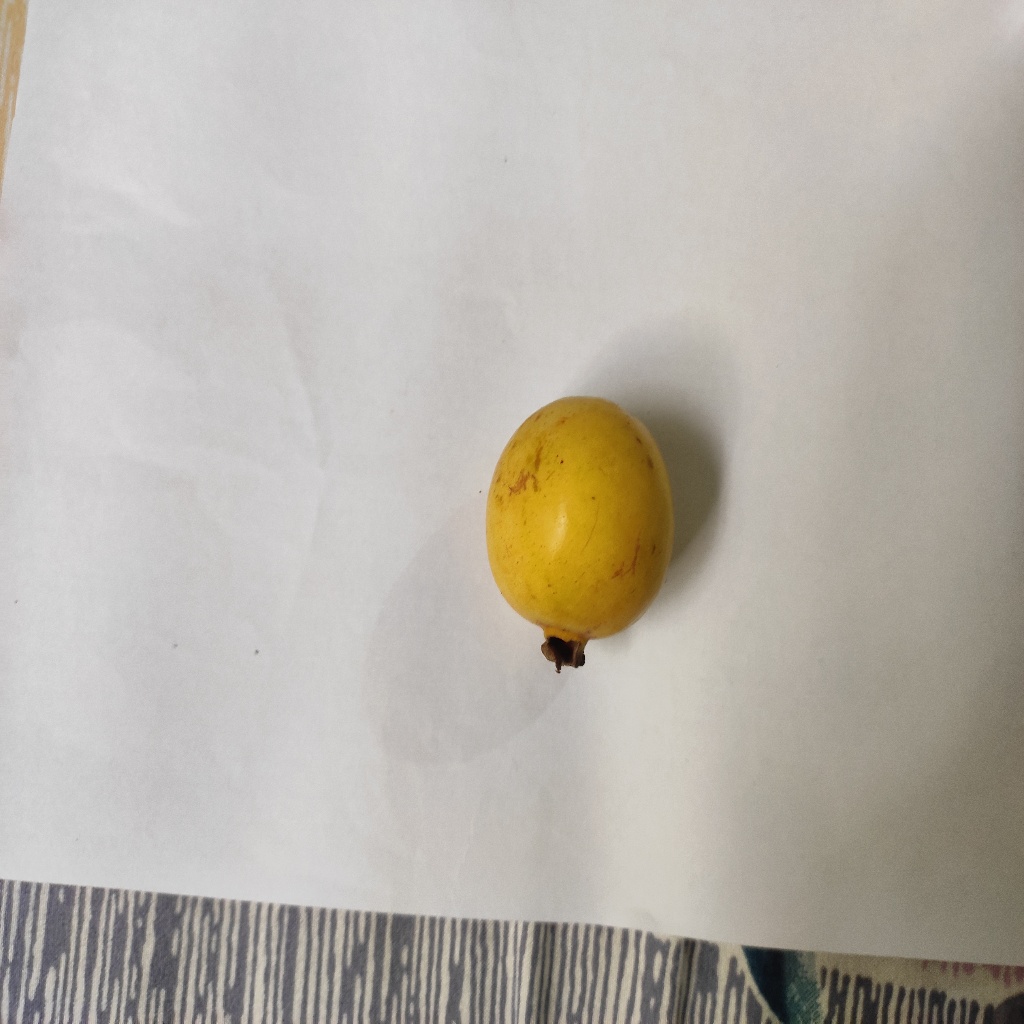
Crop: guava
Quality class: Class_A